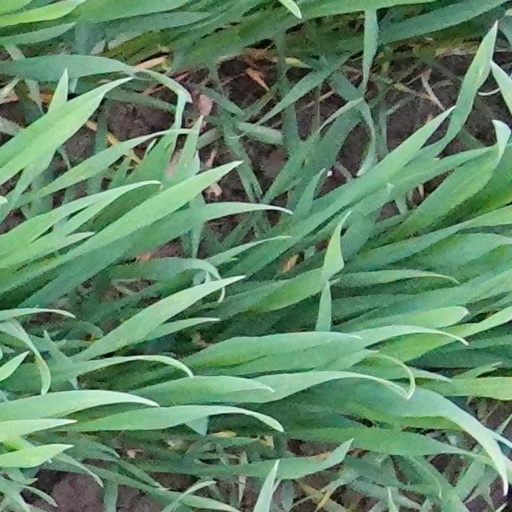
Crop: wheat